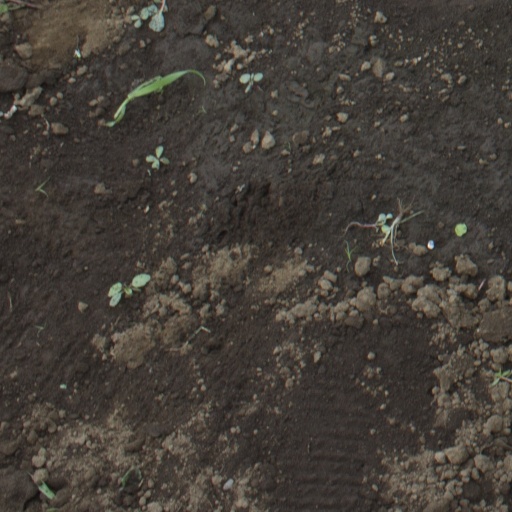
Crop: soybean